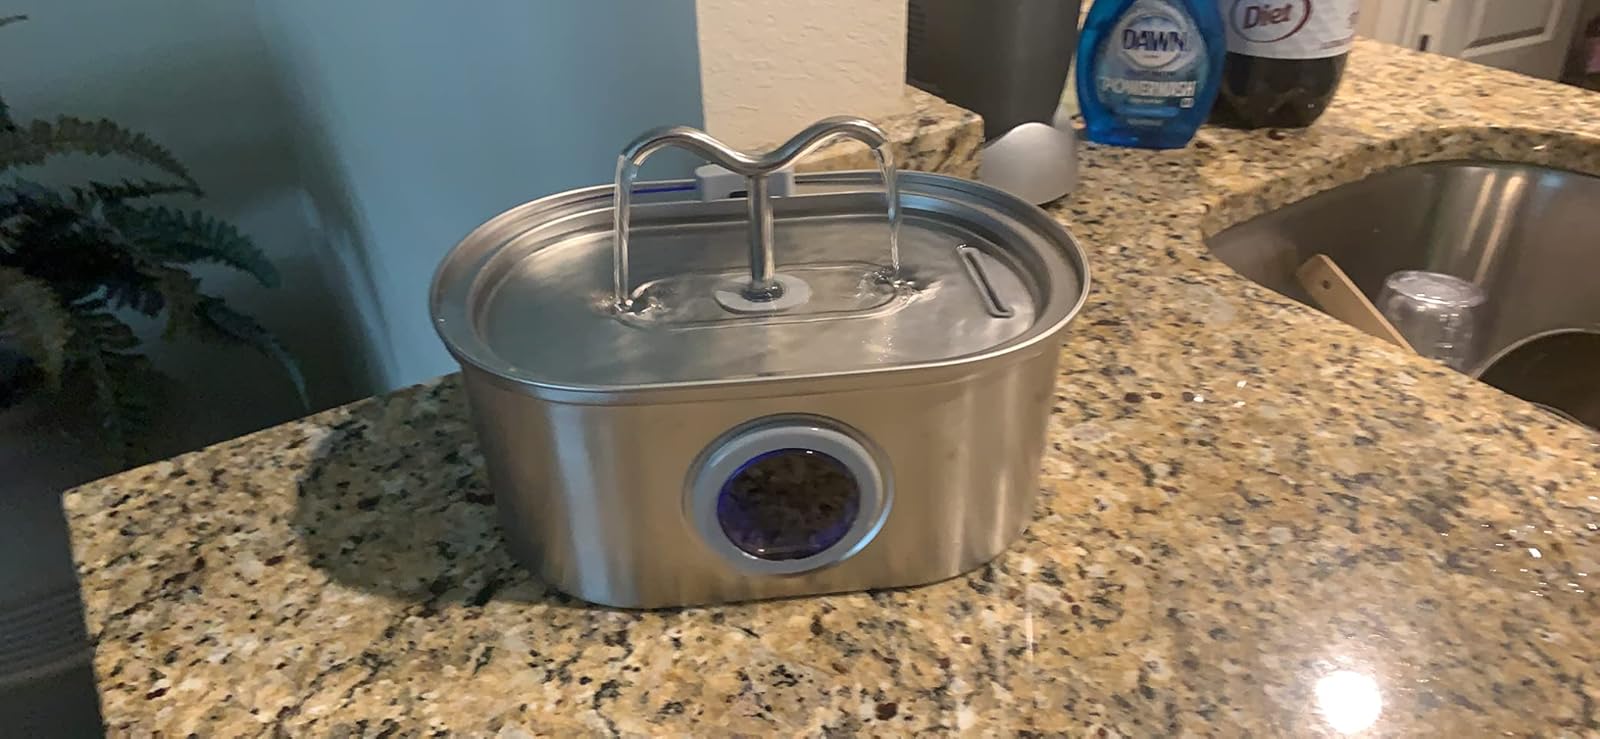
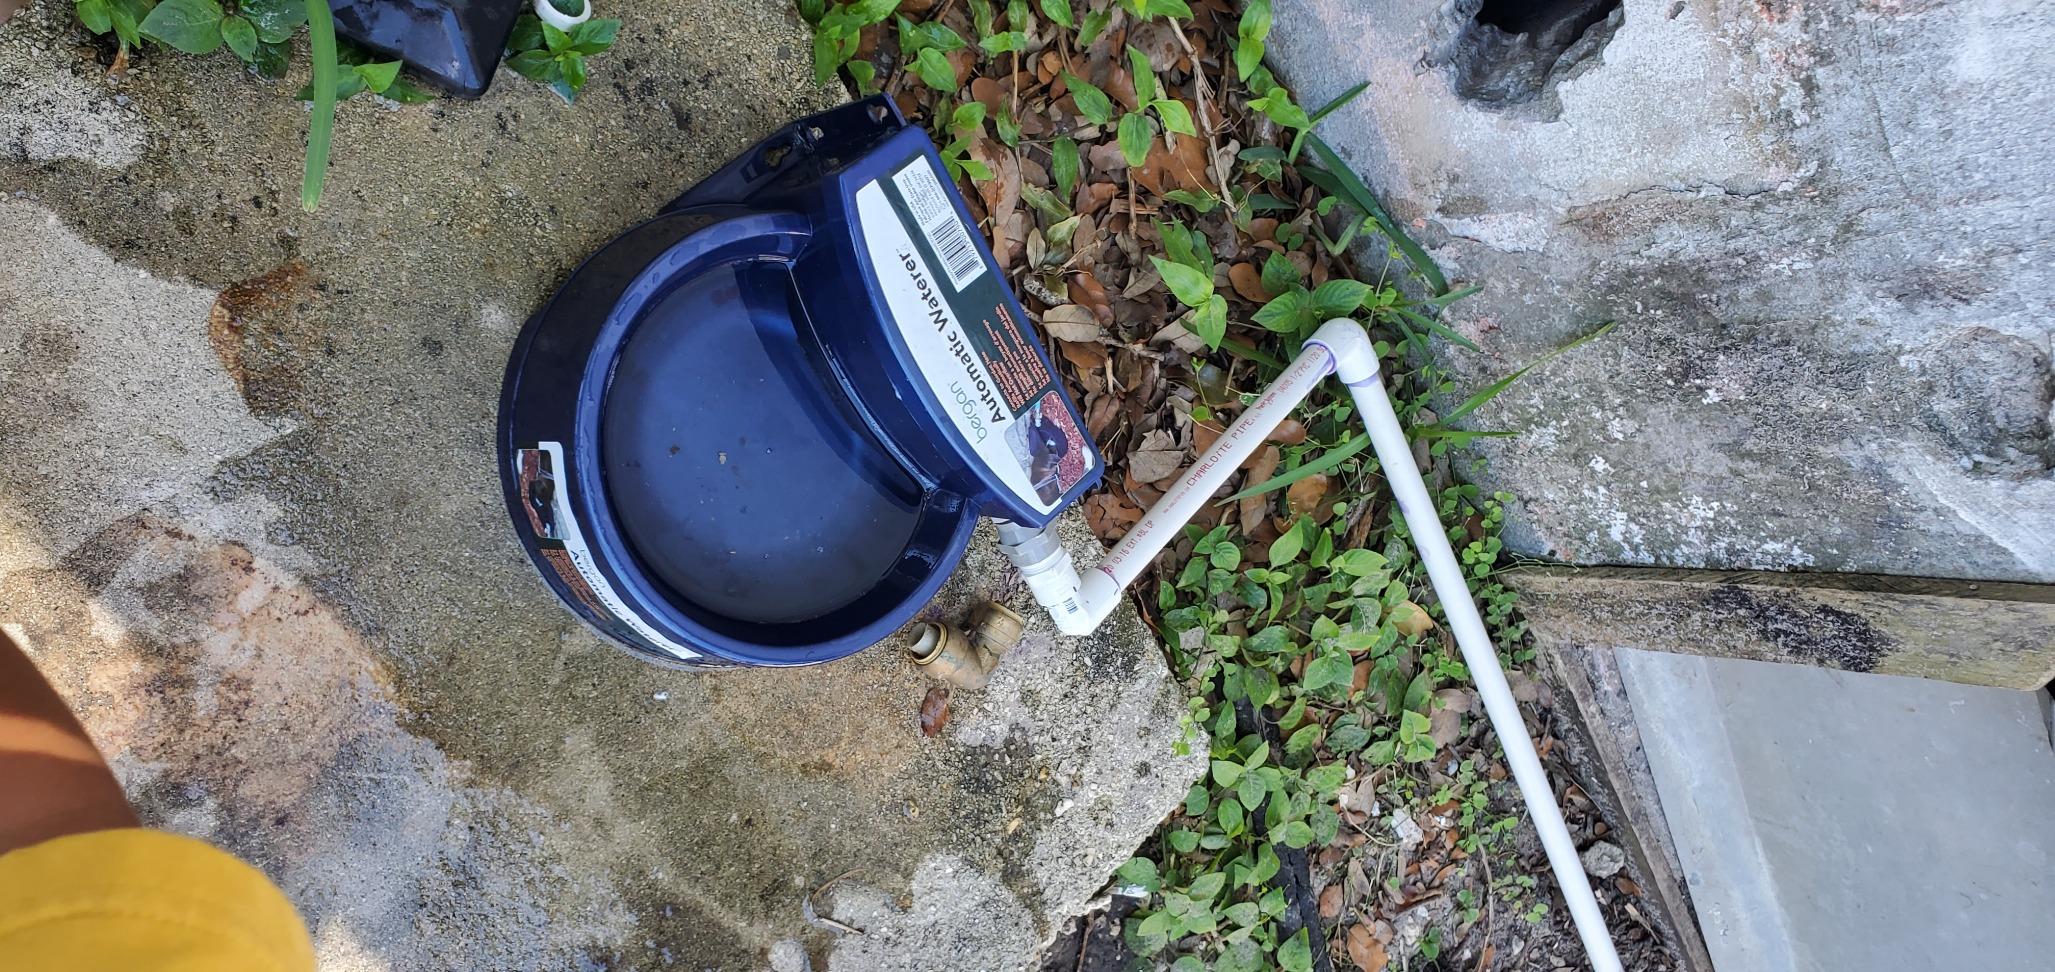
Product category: items_bowl
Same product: no